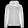
Label: Coat